Julian Nagelsmann

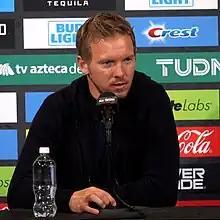
Nagelsmann in his post-match press conference after the Germany national team's game against Mexico on 17 October 2023, at Lincoln Financial Field in the United States.

On 30 July 2022, Nagelsmann won his second DFL-Supercup title after a 5–3 win over his former club RB Leipzig. Later on, he managed to win all group stage matches in the Champions League for the second consecutive season, beating top clubs such as Barcelona and Inter Milan, to reach 14 consecutive victories in that round, 12 wins with Bayern and 2 with RB Leipzig; hence, equalling a record previously held by Louis van Gaal. In the Champions League round of 16, Nagelsmann led Bayern to defeat Paris Saint-Germain 3–0 on aggregate.